Melbourne Cup

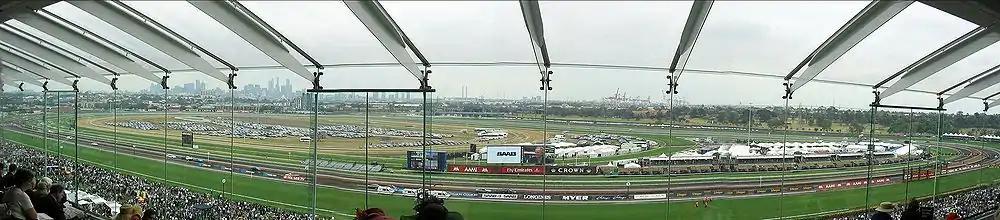
140-degree panorama of the racecourse

In 1883, the hardy New Zealand bred, Martini-Henry won the VRC Derby, the Melbourne Cup and on the following Monday retained his undefeated record by winning Mares' Produce Stakes.